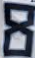
Number: 8